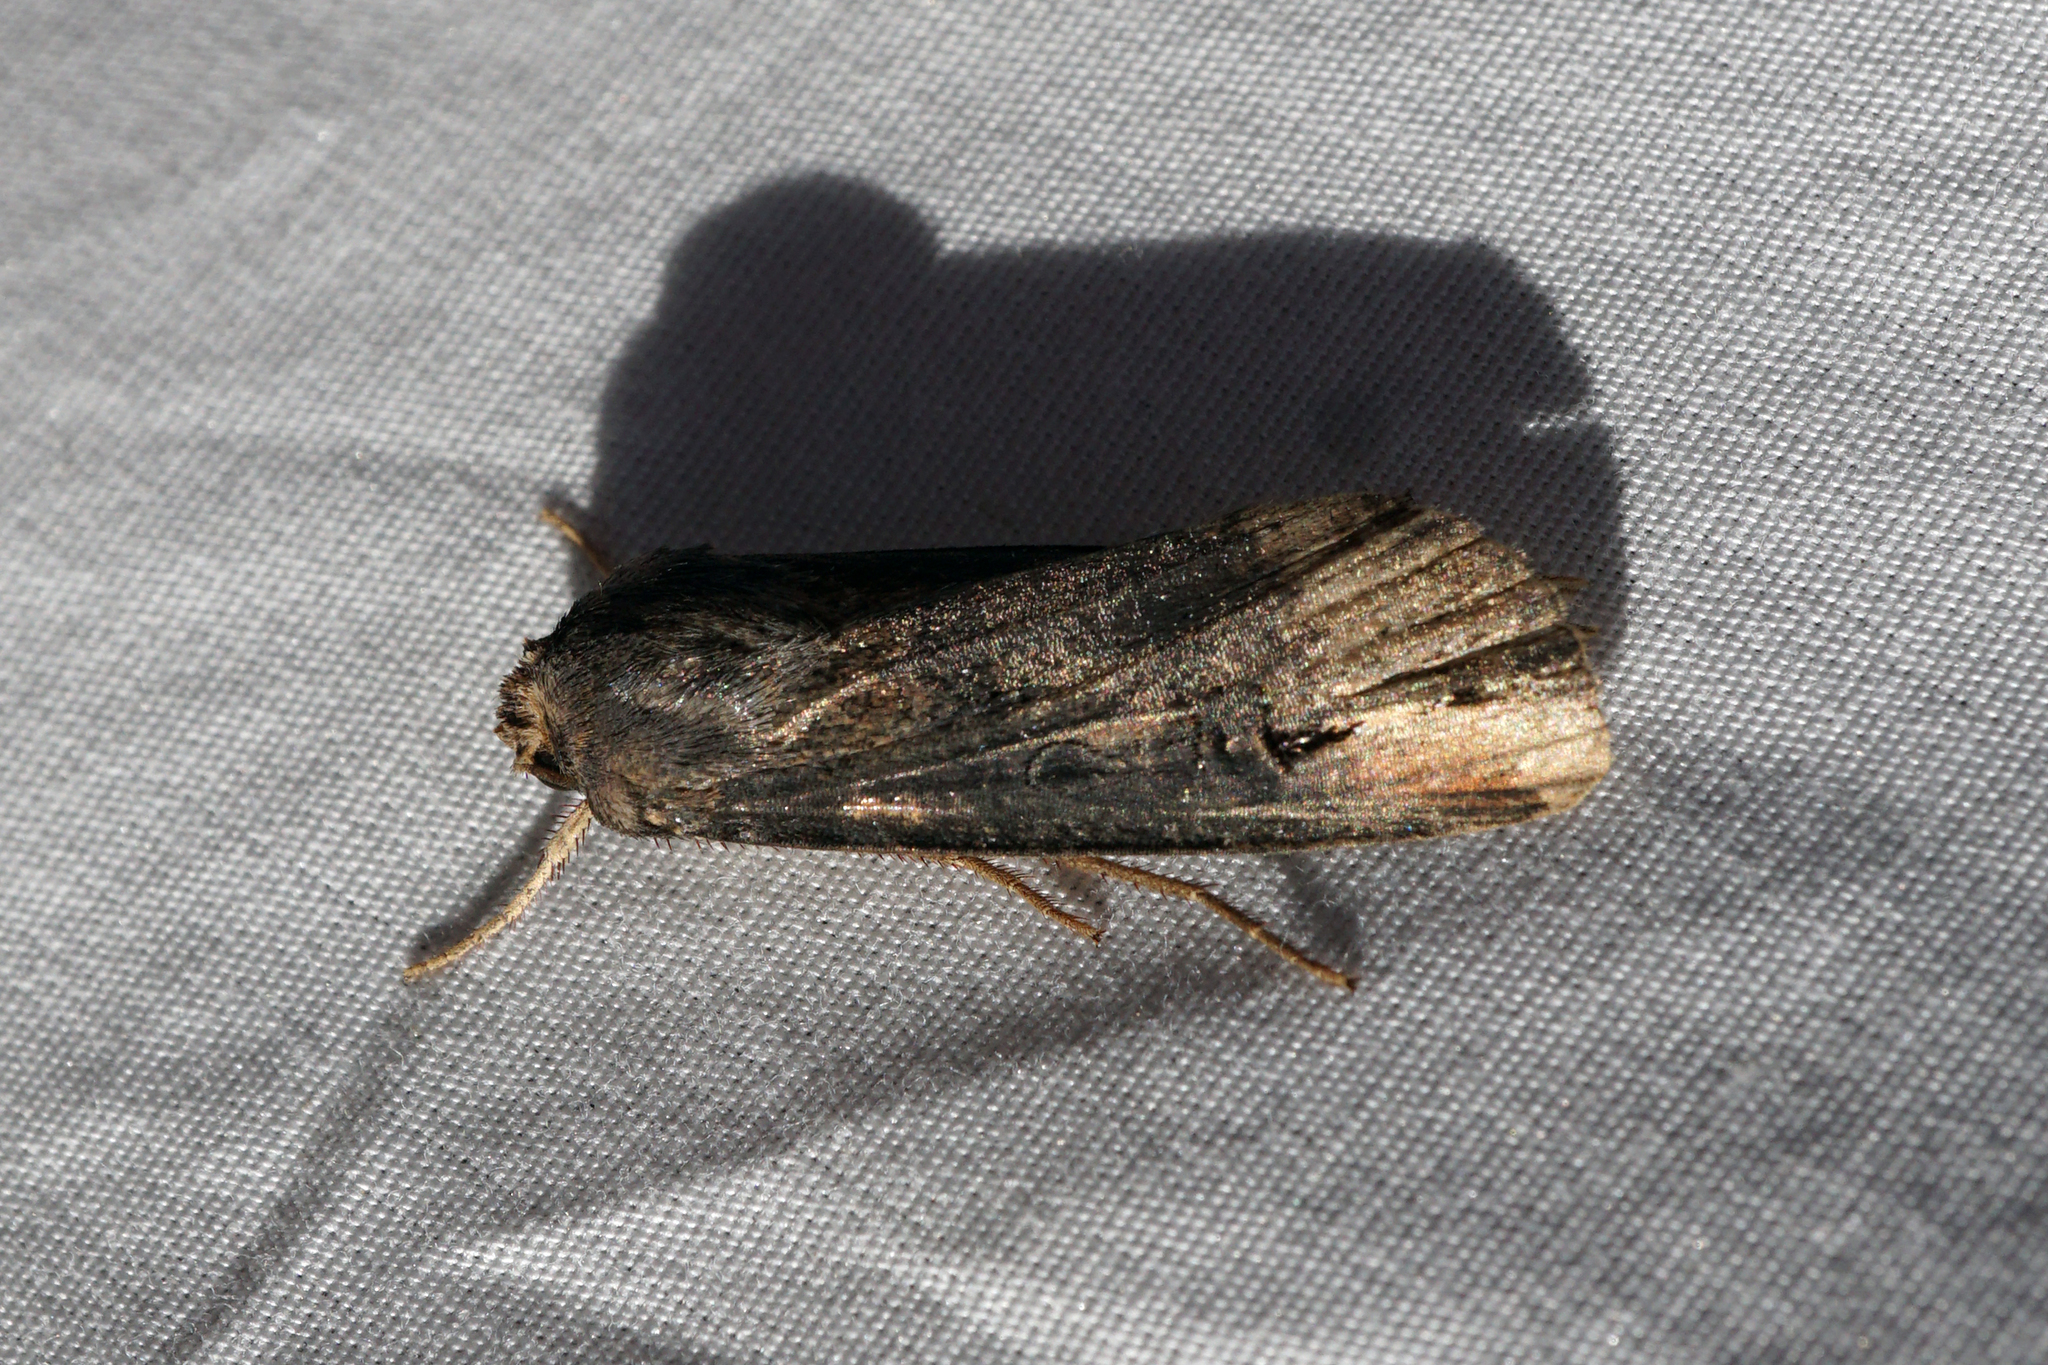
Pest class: cutworms